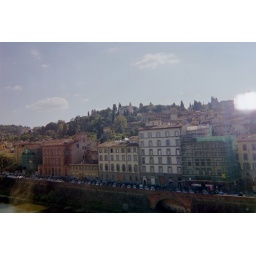
across the river from a third floor window in the Uffizi Gallery